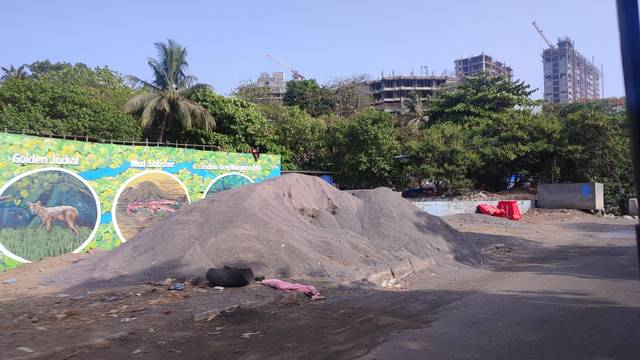
Region: India
Coordinates: 19.123, 72.938